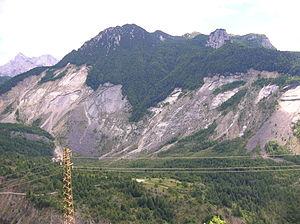
Le mont Toc est une montagne des Préalpes carniques dans le nord de l'Italie.
Un glissement de terrain est un phénomène d'origine sismique, géologique et géophysique où une masse de terre descend sur une pente, autrement dit un plan de glissement plus ou moins continu, plus ou moins plan ou incurvé.